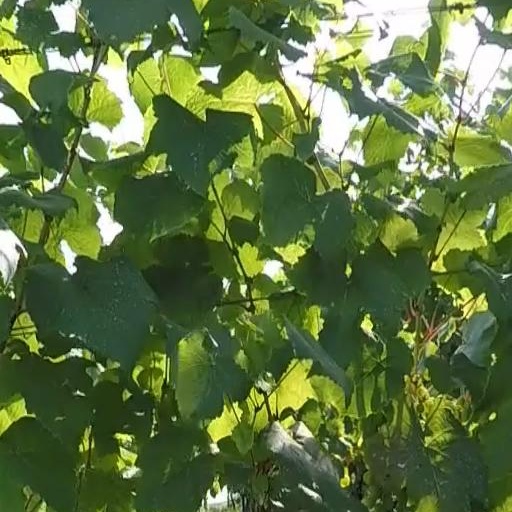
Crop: grape